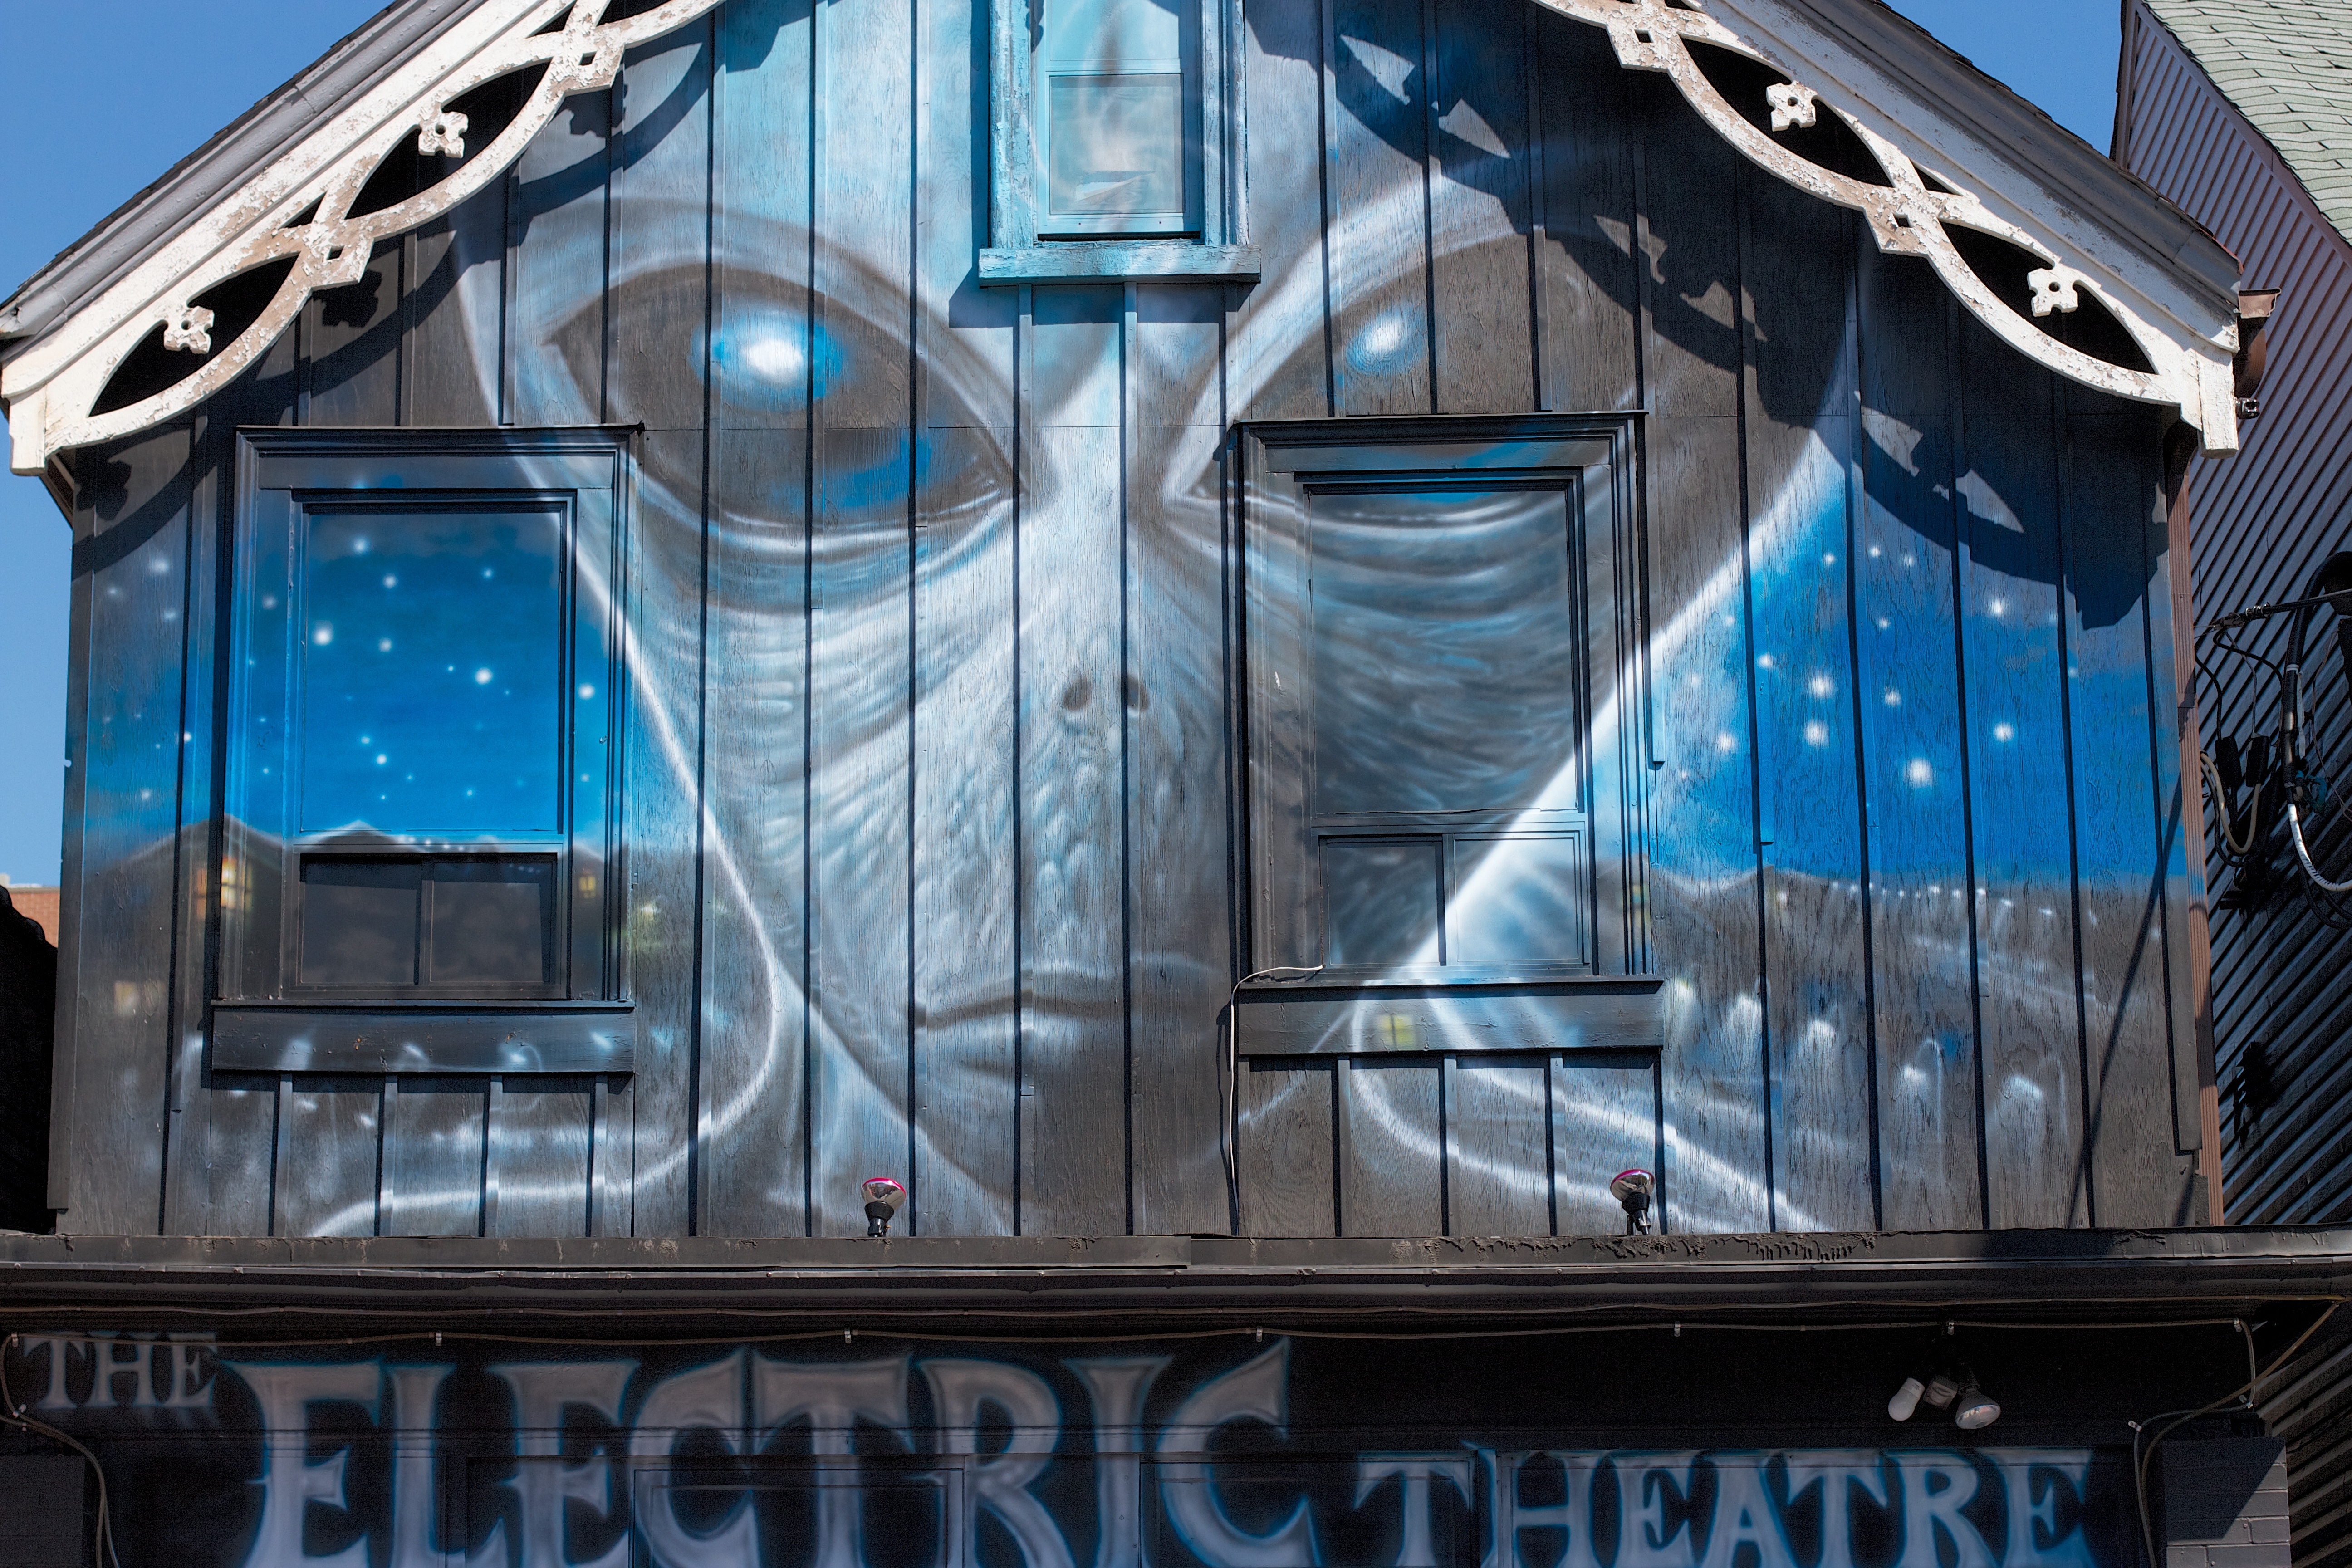
facade, blue, graffiti, art, design, mural, screenshot, urban area